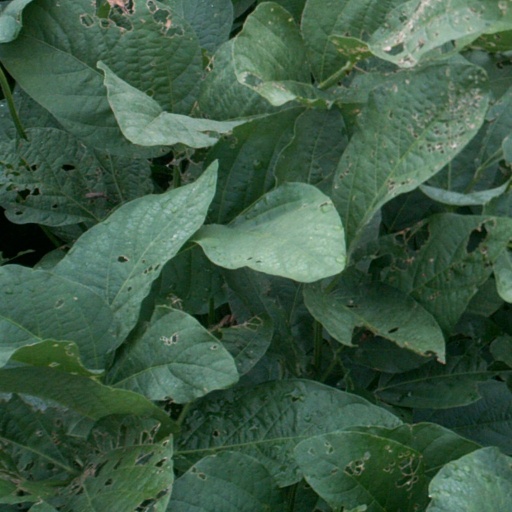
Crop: soybean